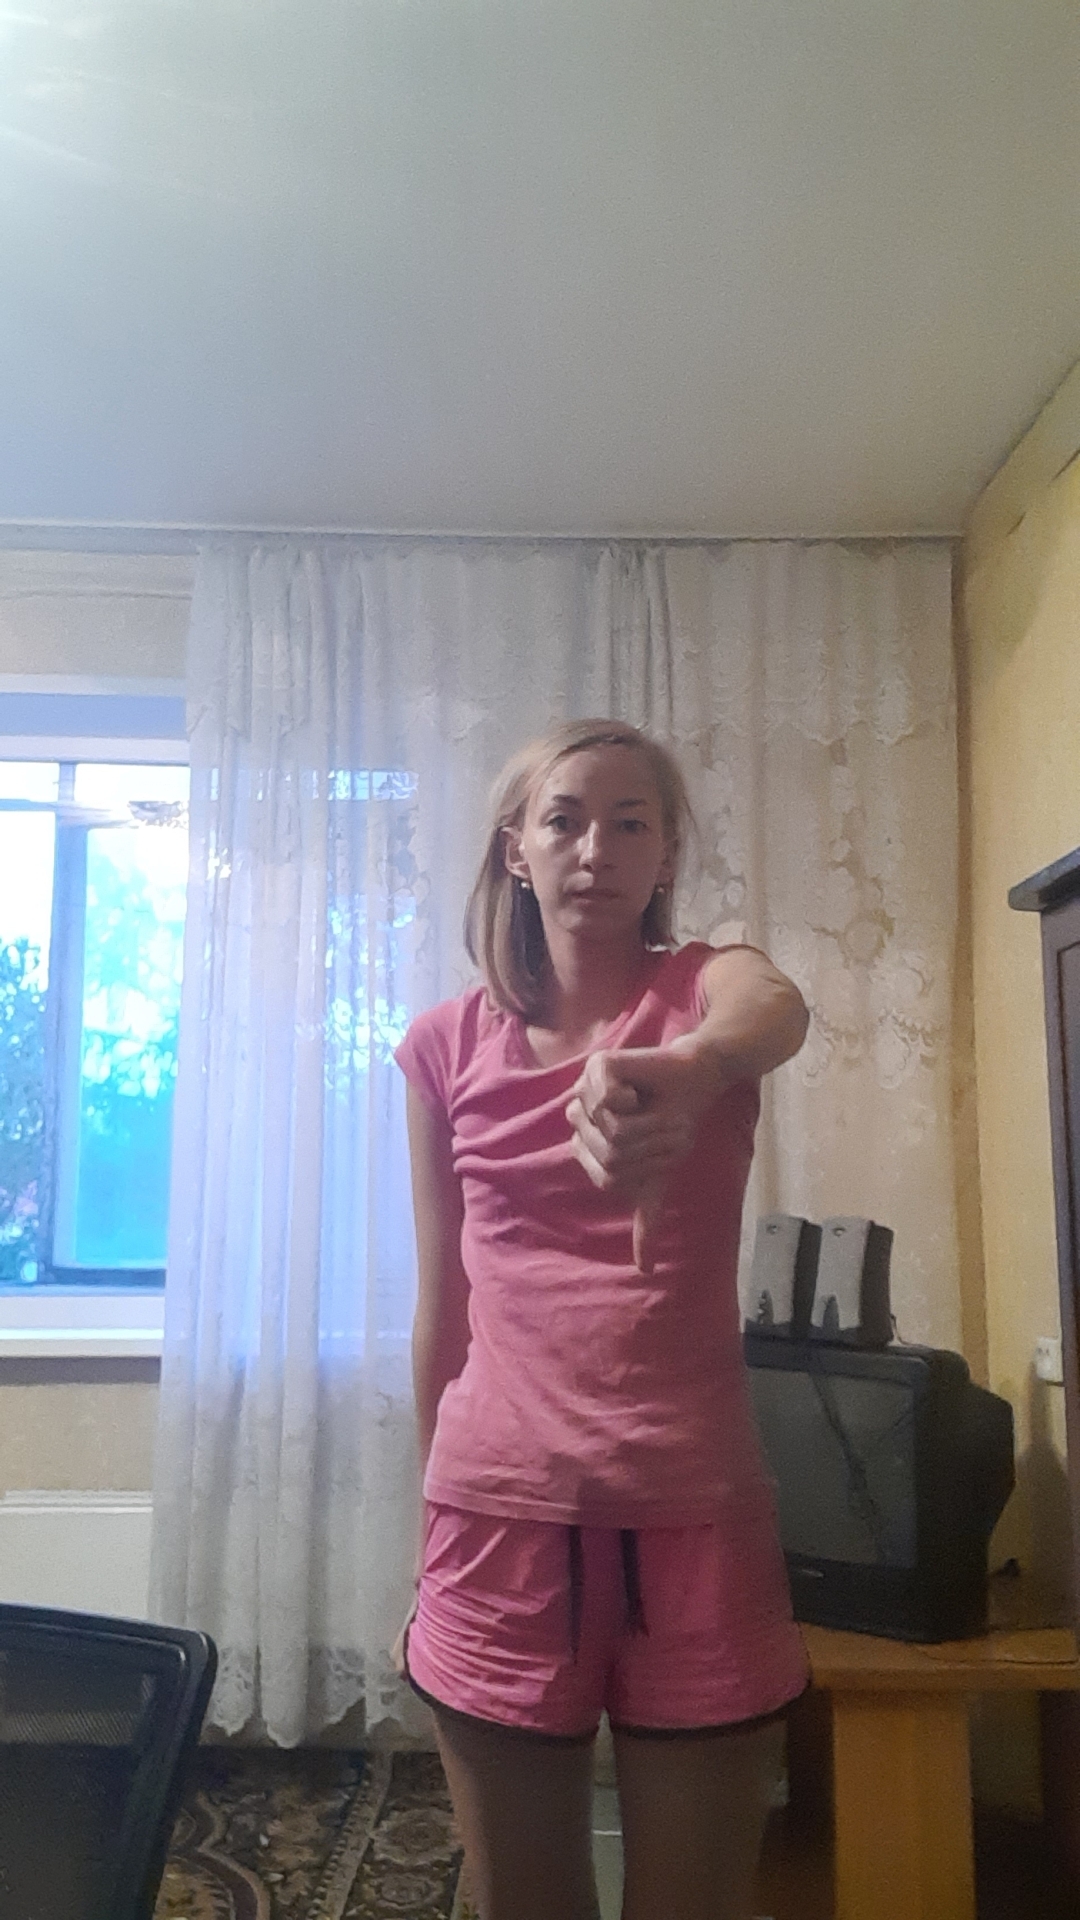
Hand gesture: dislike